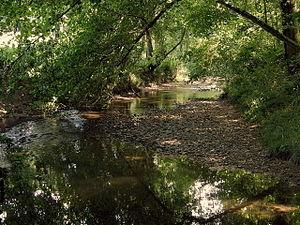
Le Jugnon sur la commune de Viriat
Le Jugnon est un ruisseau français qui coule dans le département de Ain, en région Auvergne-Rhône-Alpes. C'est un affluent de rive droite de la Reyssouze un sous-affluent de la Saône.